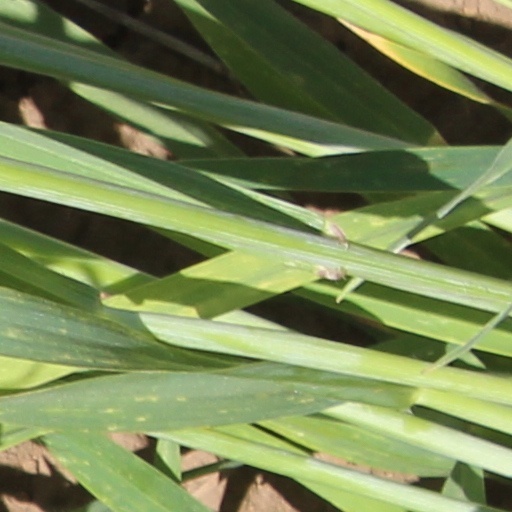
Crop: wheat